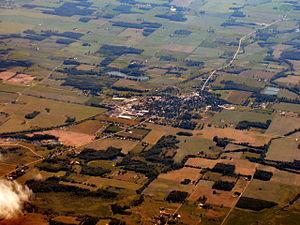
L'écologie du paysage est une sous-discipline de l'écologie qui consiste en l'étude des processus écologiques à l'échelle des paysages. Le paysage est alors défini comme une portion de territoire hétérogène, composée d’ensembles d’écosystèmes en interaction et est considéré comme un niveau d’organisation des systèmes écologiques, supérieur à l’écosystème.